Rechtenstein

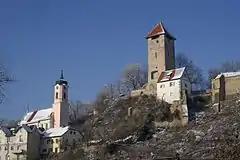
Rechtenstein castle and church St. Georg

Blazon : "Argent, a continuous red cross, is superimposed with a gold heart shield, in three ousted Black Wolf fishing."